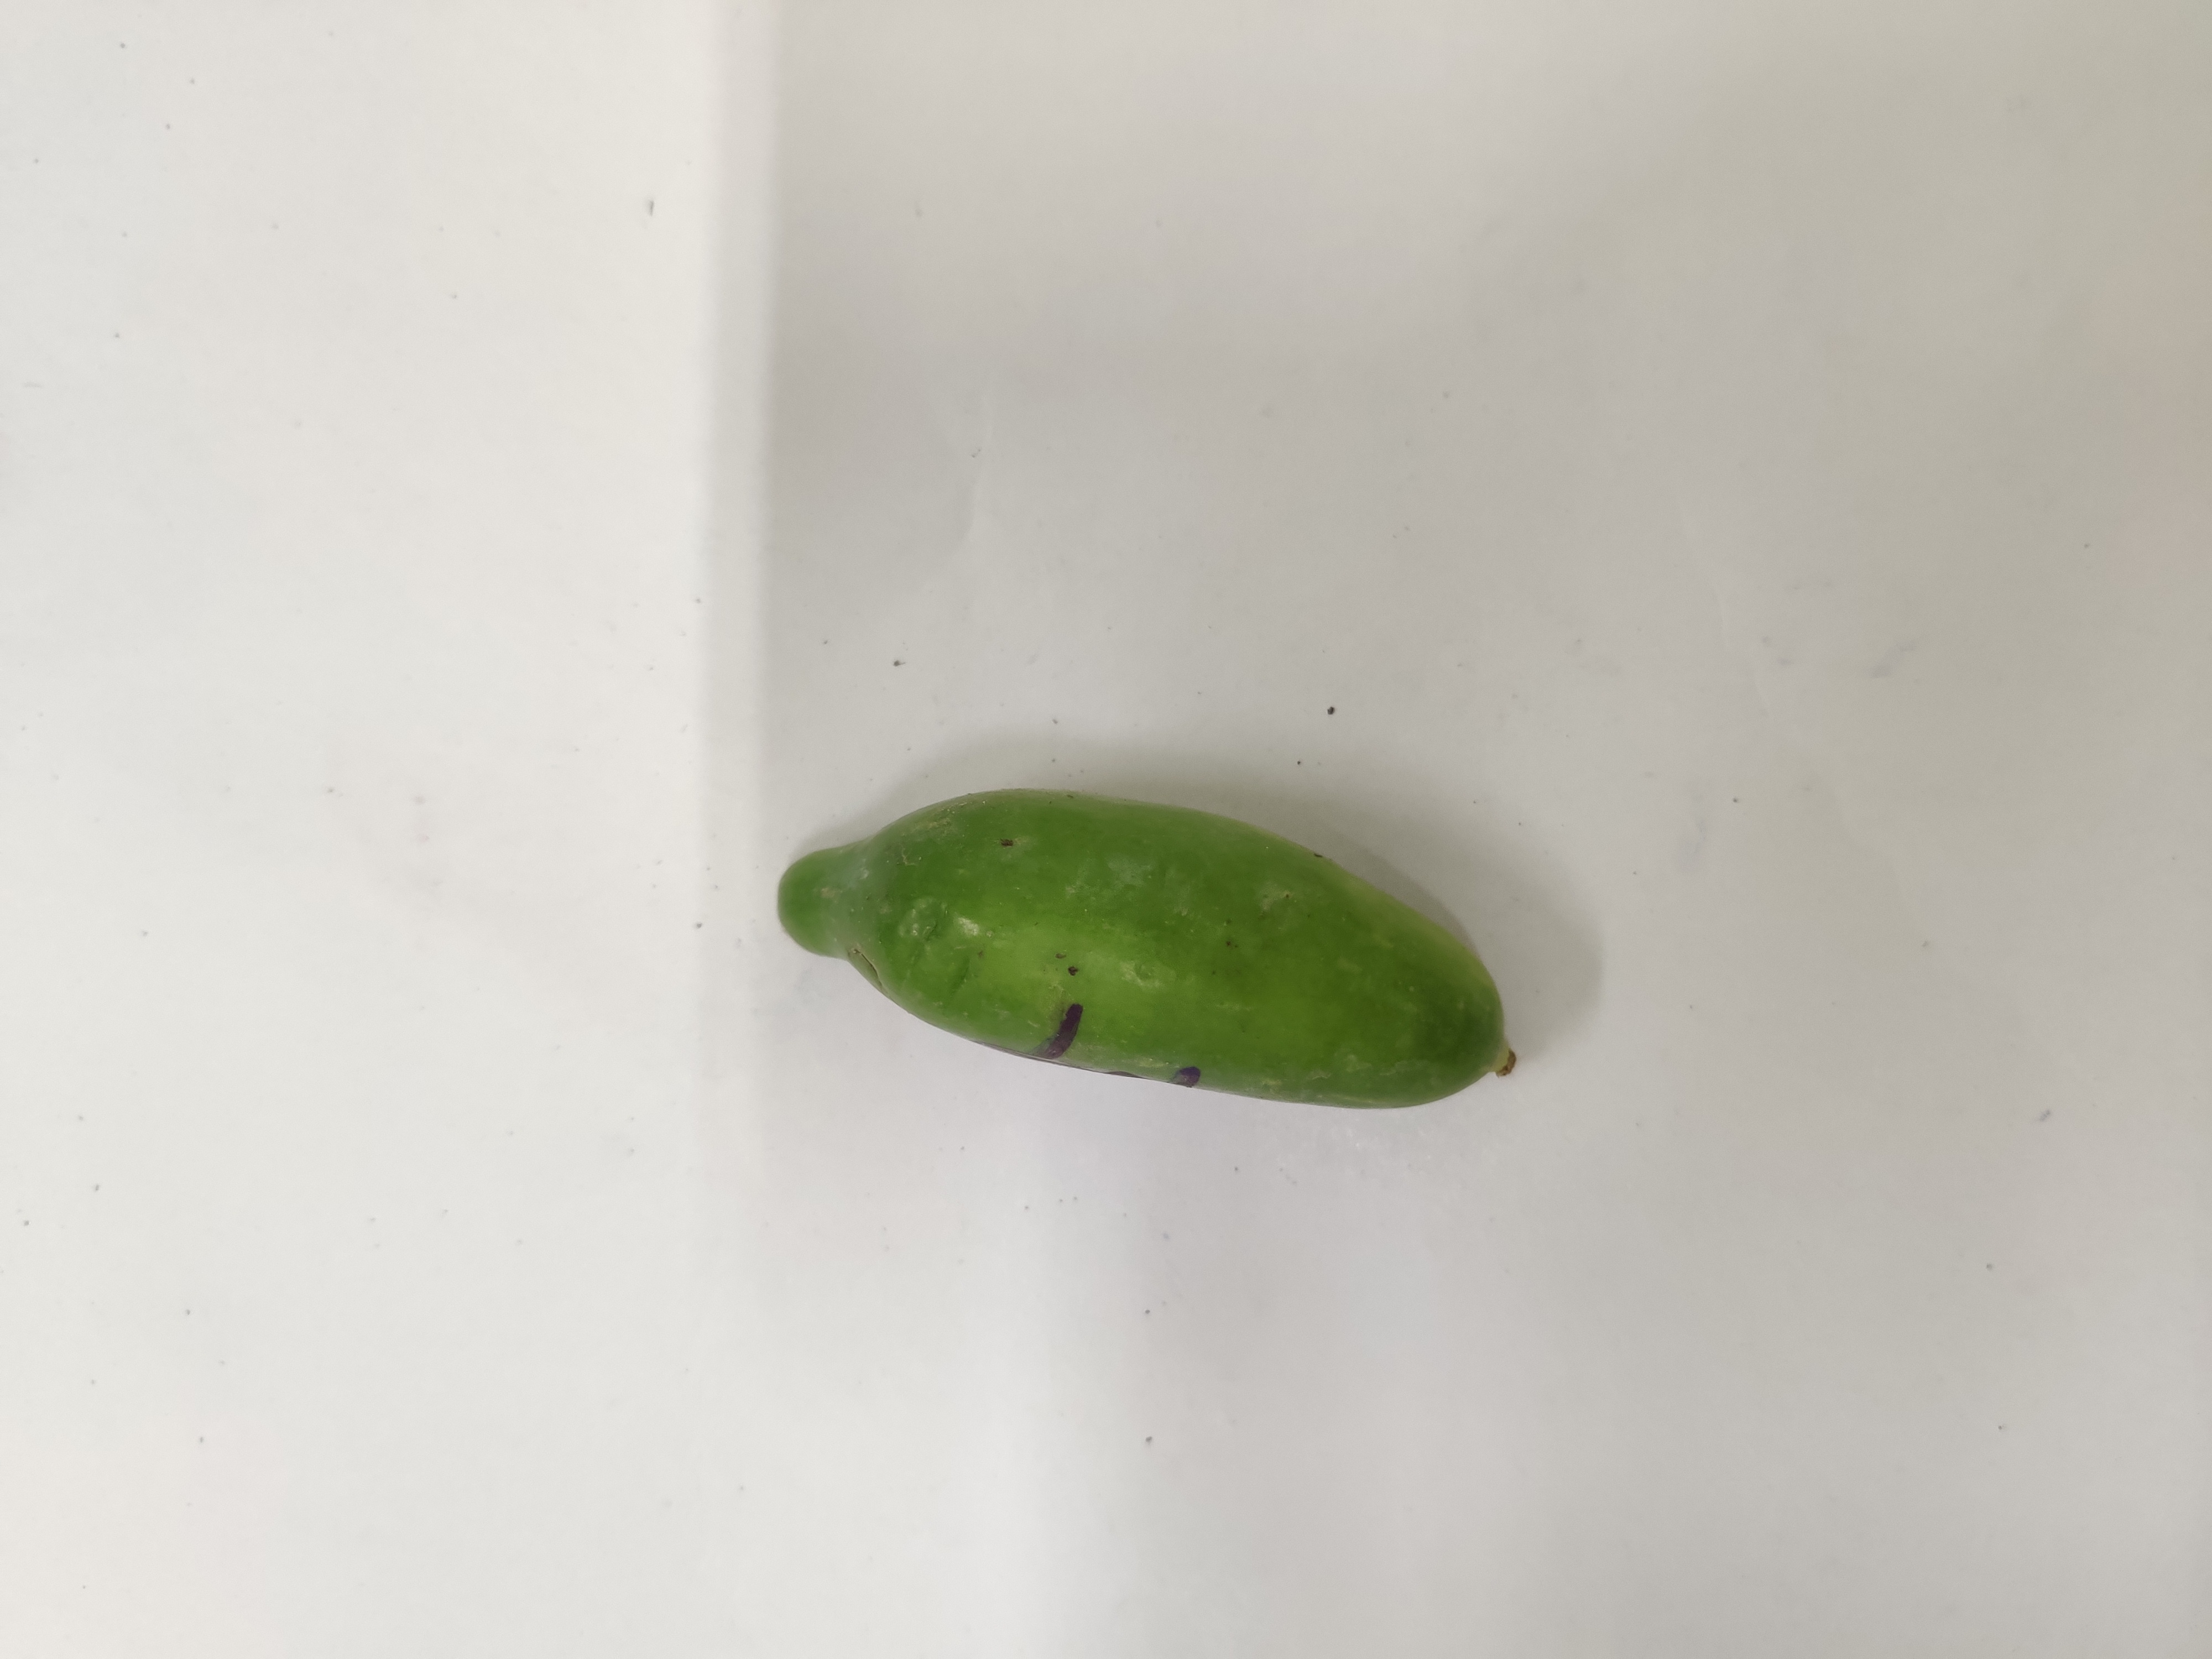
Crop: Ivy Gourd
Condition: Fresh